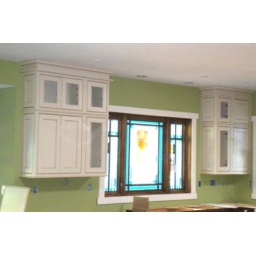
The wall cabinets have been installed around the leaded glass window. The cabinets will later be fitted with glass inserts.